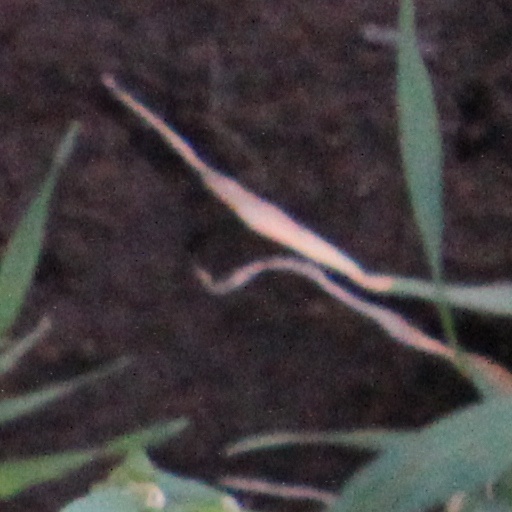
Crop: wheat